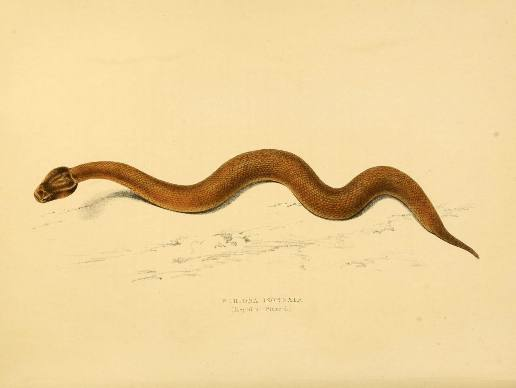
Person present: No